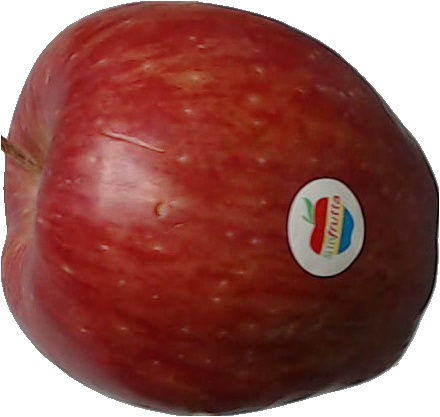
Label: apple_red_1